Commissions of the Danube River

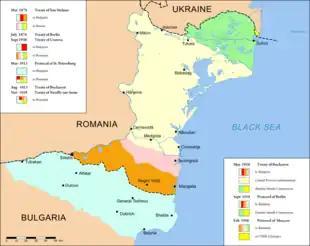
Map showing the Danube Commission during World war I after the Treaty of Bucharest and treaty of Berlin in green and yellow

The European Commission of the Danube, the CED, continued functioning during at least the first two years of the war, and delegates from the Allies and the Central Powers continued to meet together. After Romania attacked Austria-Hungary in 1916, the Central Powers (Germany, Austria-Hungary, Bulgaria, and Turkey) kept the commission in operation for a short time — but without the British and the French. Indeed, the Germans attempted to legalize a commission that would have perpetually excluded the Allied powers. on May 7, 1918, they concluded a separate peace with the Romanians, changing the EDC into a Commission of the Mouth of the Danube; its competence was maintained, but membership was restricted to Danubian or Black Sea countries; above Braila, control was to be "in the hands of the countries bordering the river", that is, Romania, Bulgaria, Serbia, Austria-Hungary, and Germany. Germany, Austria-Hungary, Bulgaria, Turkey, and Romania obtained the right to keep warships on the river; this led, as a reaction, to the internationalization of the river between Ulm and the Black Sea after the war. The same stipulations were included in the peace treaty between Germany and Russia in 1918.